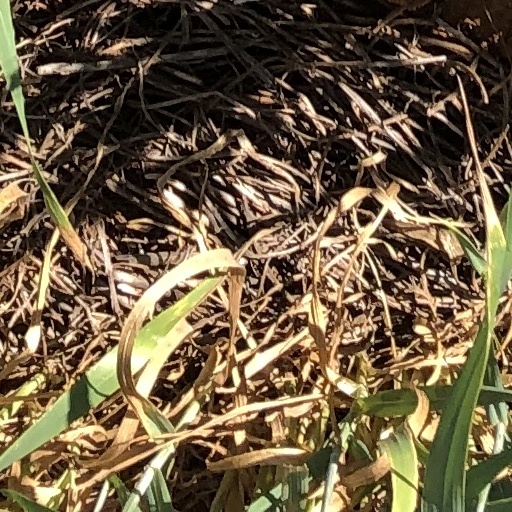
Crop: wheat